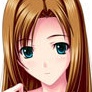
Portrait style: Anime Portrait